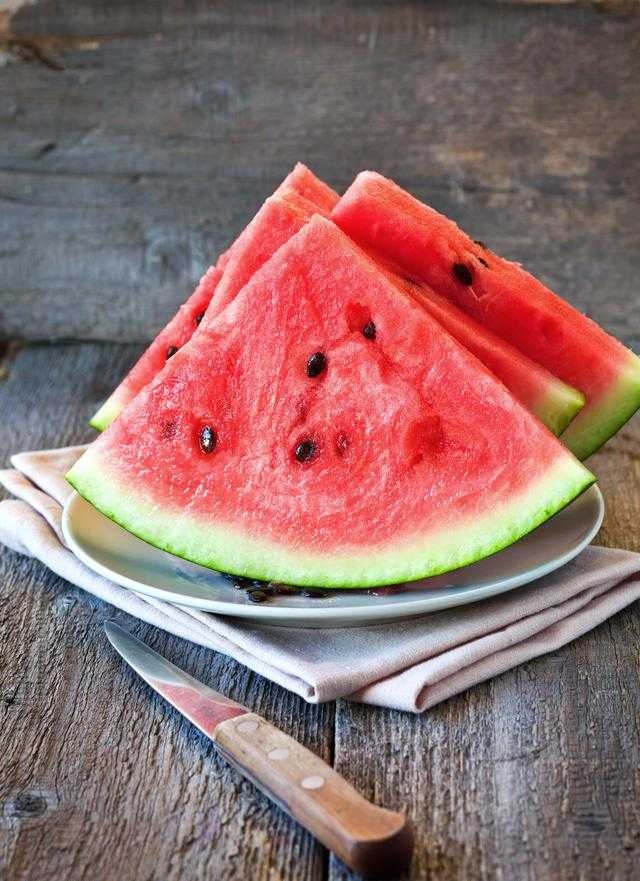
Label: Watermelon